Zack de la Rocha

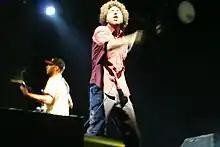
De la Rocha performing with Rage Against the Machine at Coachella 2007

Rumors that Rage Against the Machine could reunite at the Coachella Valley Music and Arts Festival were circulating in mid-January 2007 and were confirmed on January 22. The band was confirmed to be headlining the final day of Coachella 2007. Rage Against the Machine, as a full band, headlined the final day of the 2007 Coachella Valley Music and Arts Festival on April 29. The band played in front of a Zapatista Army of National Liberation (EZLN) backdrop to the largest crowds of the festival. The performance was initially thought to be a one-off, but the band played seven more shows in the United States in 2007, and in January 2008, they played their first shows outside the US as part of the Big Day Out Festival in Australia and New Zealand. The band continued to tour around the world, headlining many large festivals in Europe and the United States, including Lollapalooza in Chicago and the Reading and Leeds Festivals. In a 2008 interview, de la Rocha said this of the relationship between him, Commerford, Wilk and Morello: